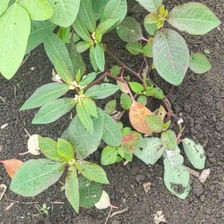
Weed species: Moti_dudhi(Euphorbia_geneculata_L)